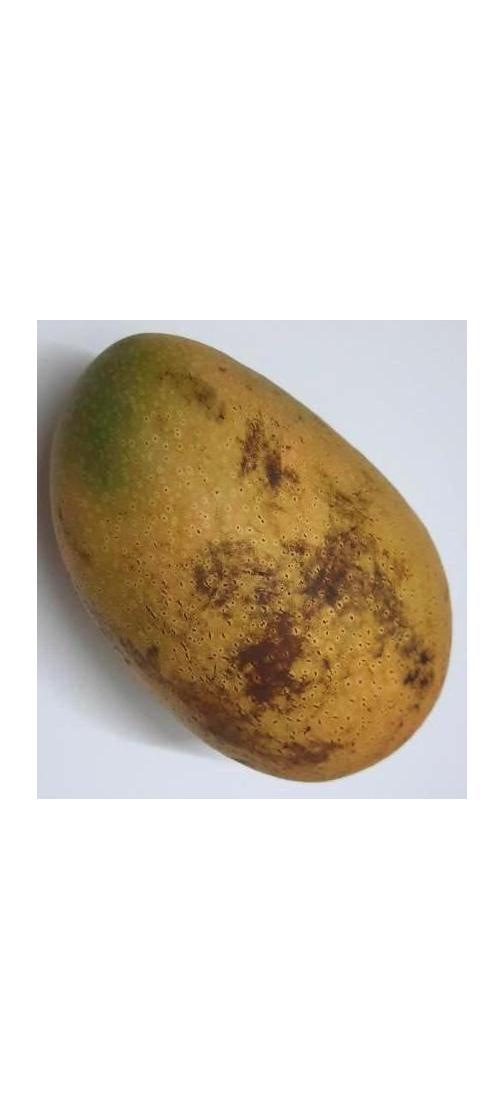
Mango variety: Ashshina Classic